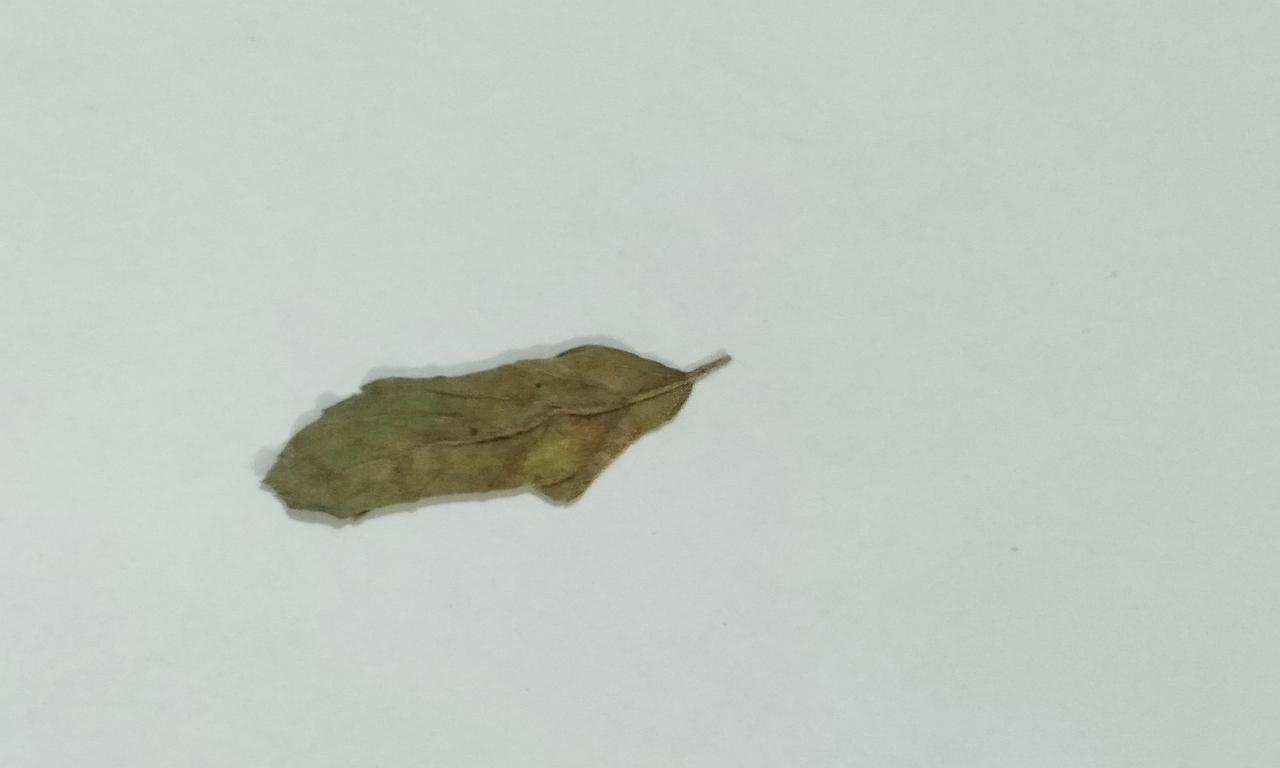
Label: Dried